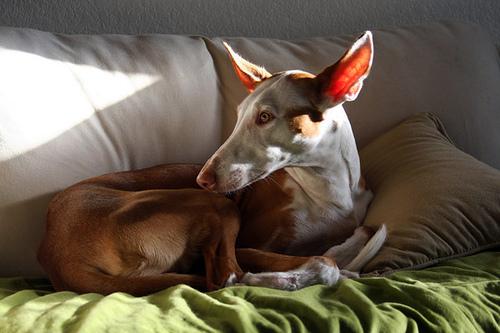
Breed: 210-n000006-Ibizan_hound